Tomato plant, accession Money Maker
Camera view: vertical (180 deg); turntable rotation: 30 degrees
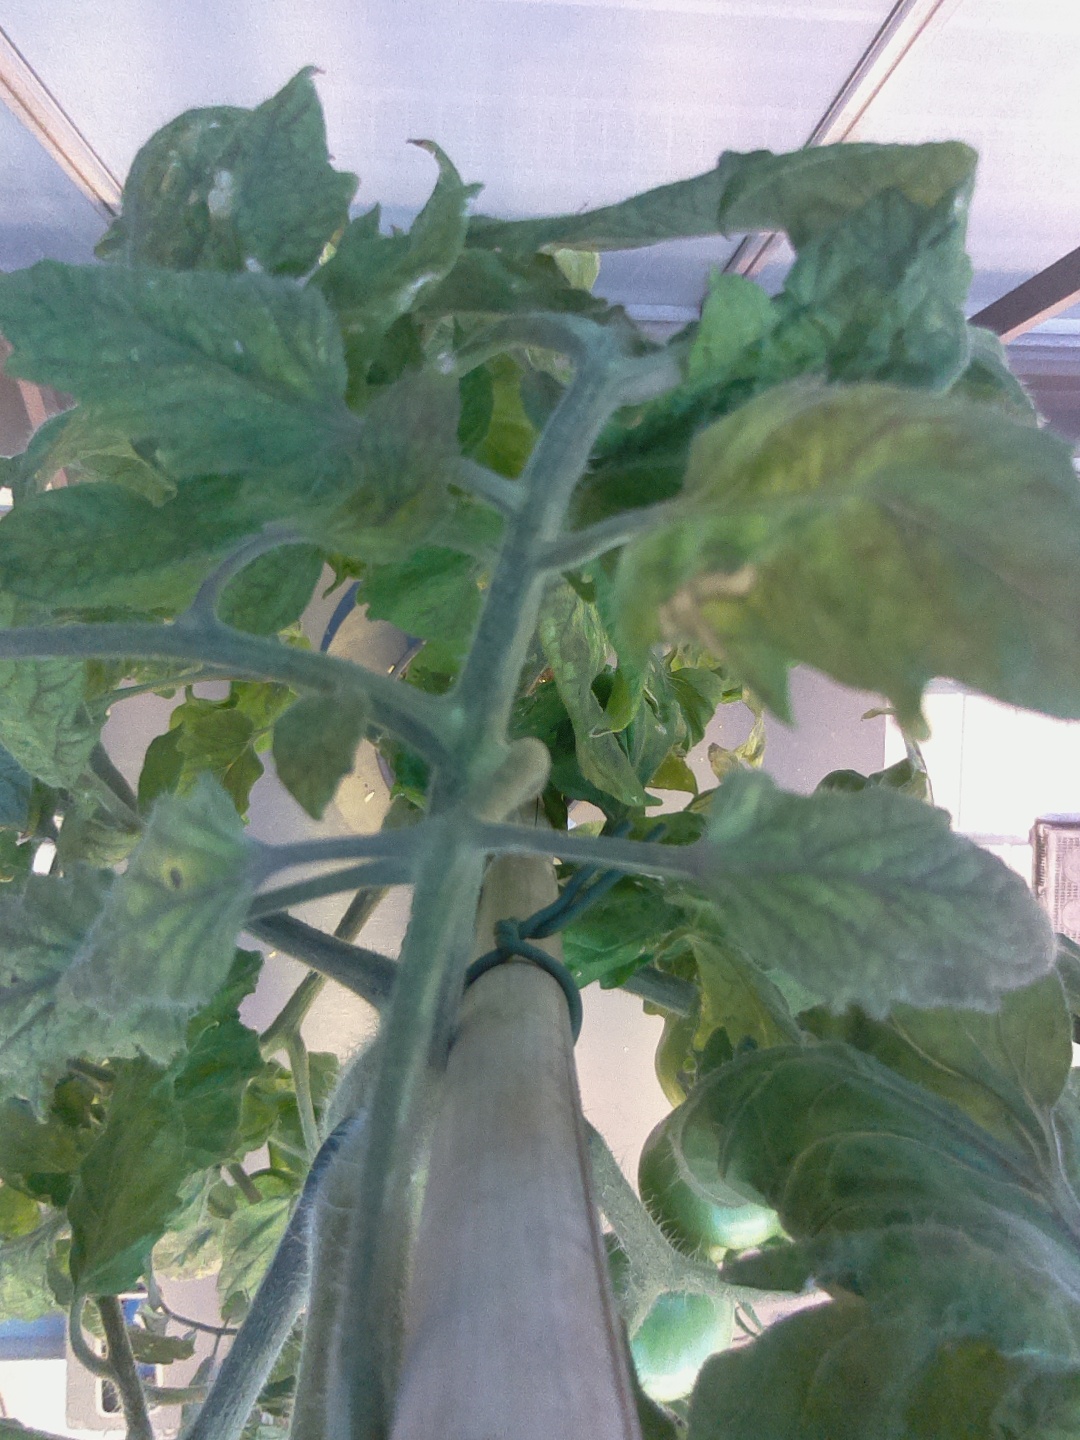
BBCH growth stage 80: fruits start showing typical ripe color (orange -> red)